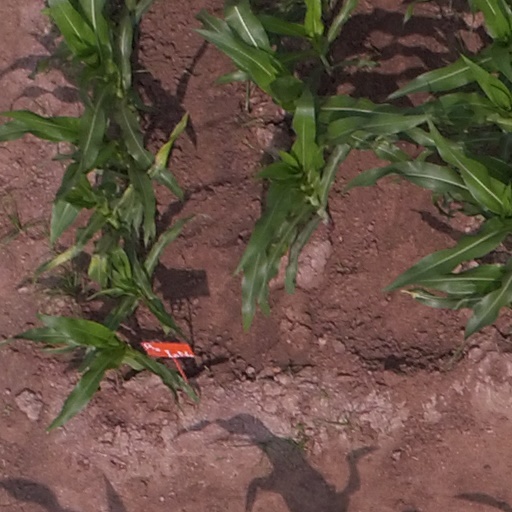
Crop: maize; corn